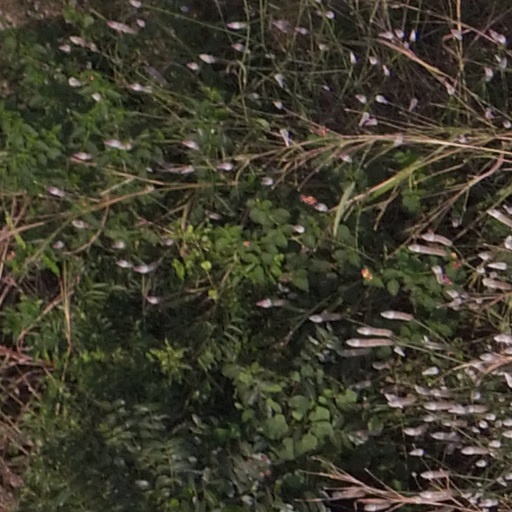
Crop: maize; corn